Retail format

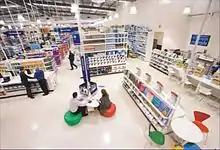
Australia's Officeworks is a category killer, retailing everything for the home office or small commercial office; stationery, furniture, electronics, communications devices, copying, printing and photography services, coffee, tea and light snacks.

Shoppy shops are upscale boutiques typically specializing in gourmet pantry.